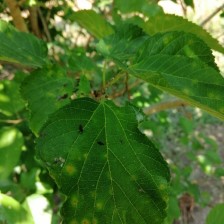
Variety: WhiteKing